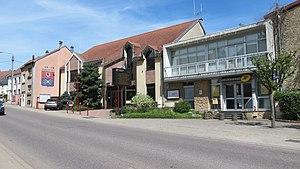
Mairie et Poste de Grosbliederstroff.
Grosbliederstroff est une commune française située dans le département de la Moselle, en région Grand Est. Elle fait partie de l'eurodistrict SaarMoselle et de l'aire urbaine de Sarrebruck-Forbach. À proximité de Sarrebruck, Sarreguemines et Forbach, la commune est desservie par le tramway reliant Sarrebruck à Sarreguemines. Elle est aussi reliée aux autoroutes A4 et A320 ainsi qu’au réseau autoroutier allemand.